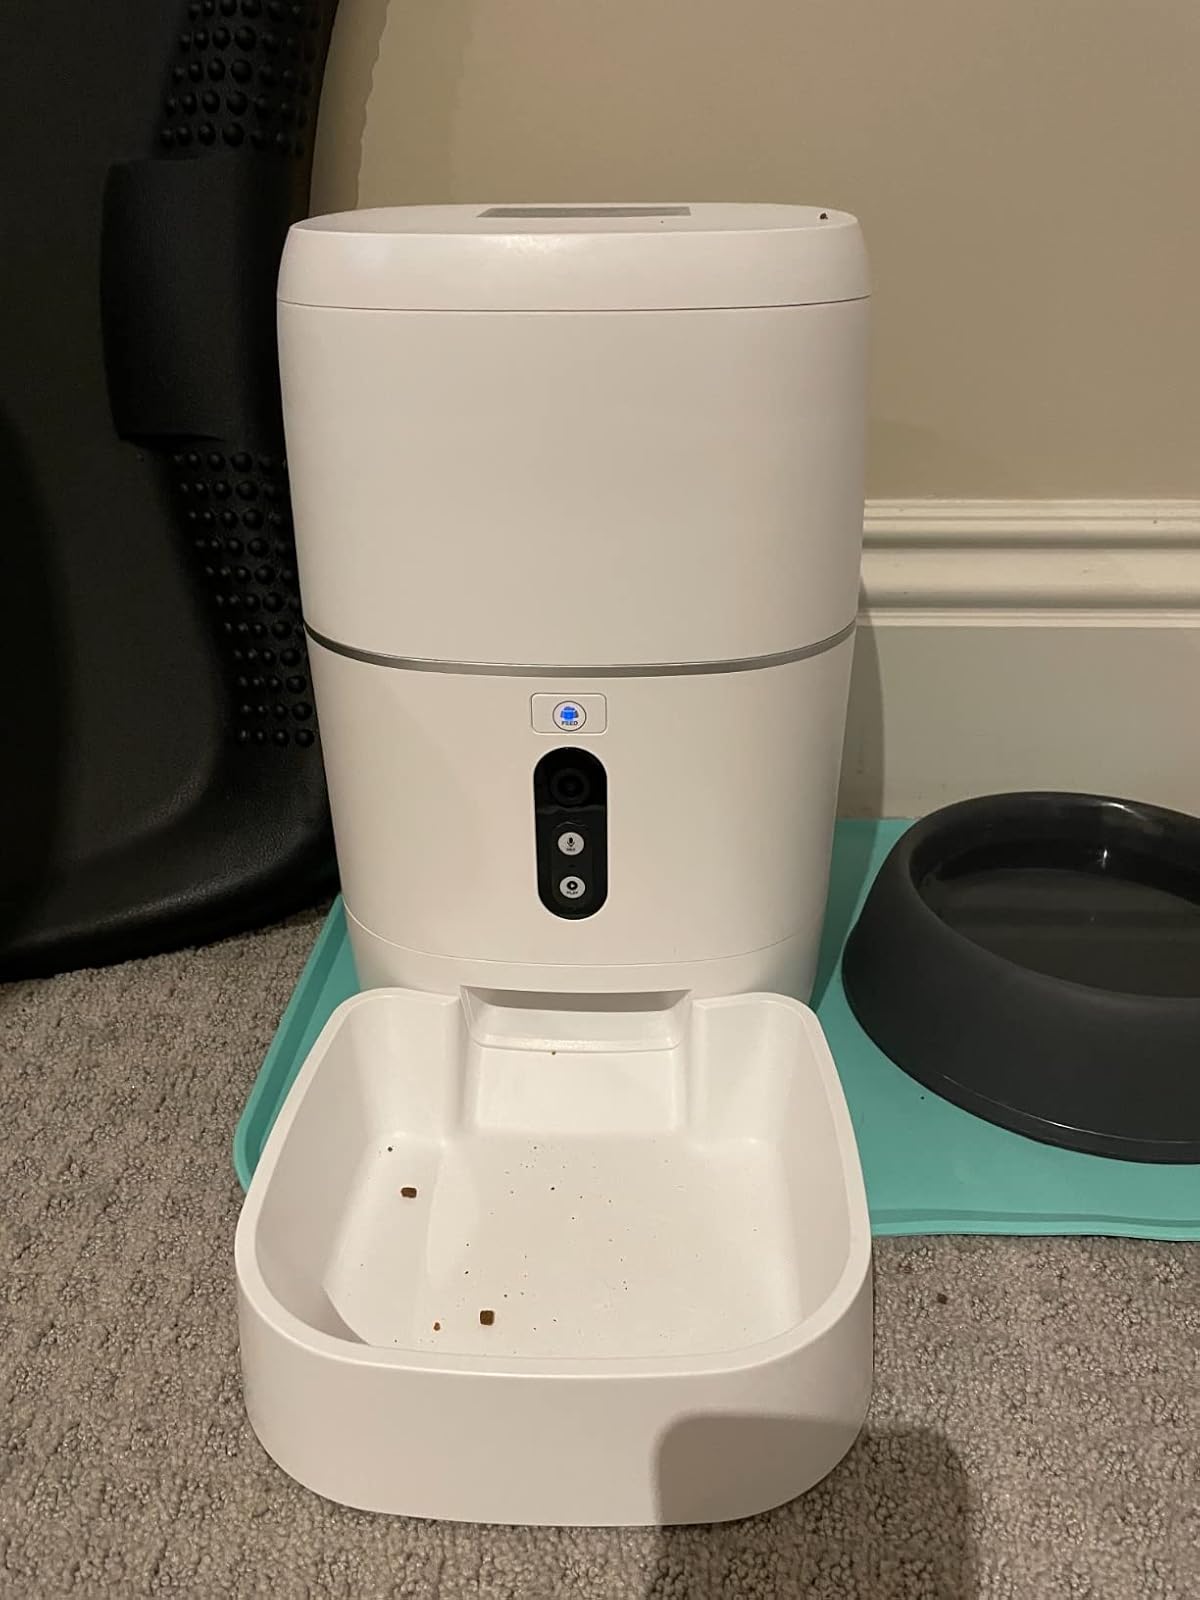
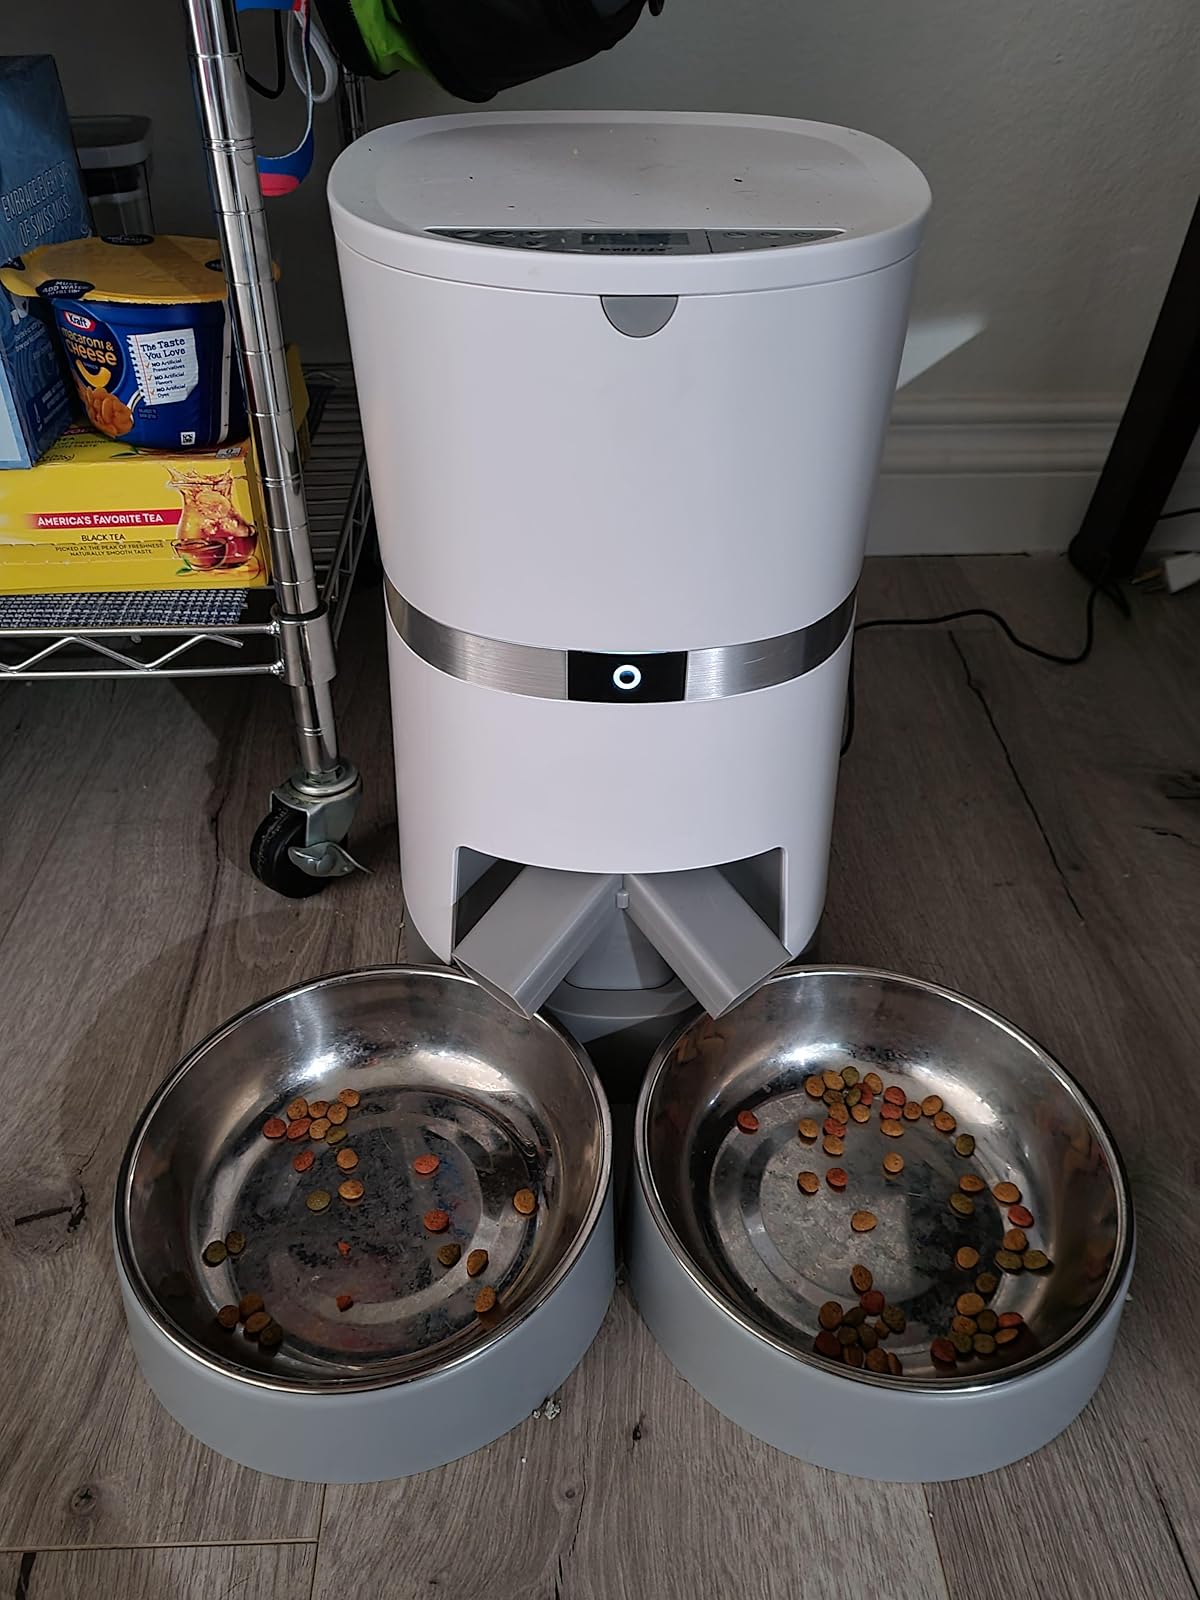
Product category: items_feeder
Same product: no